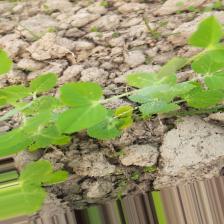
Label: Powdery Mildew